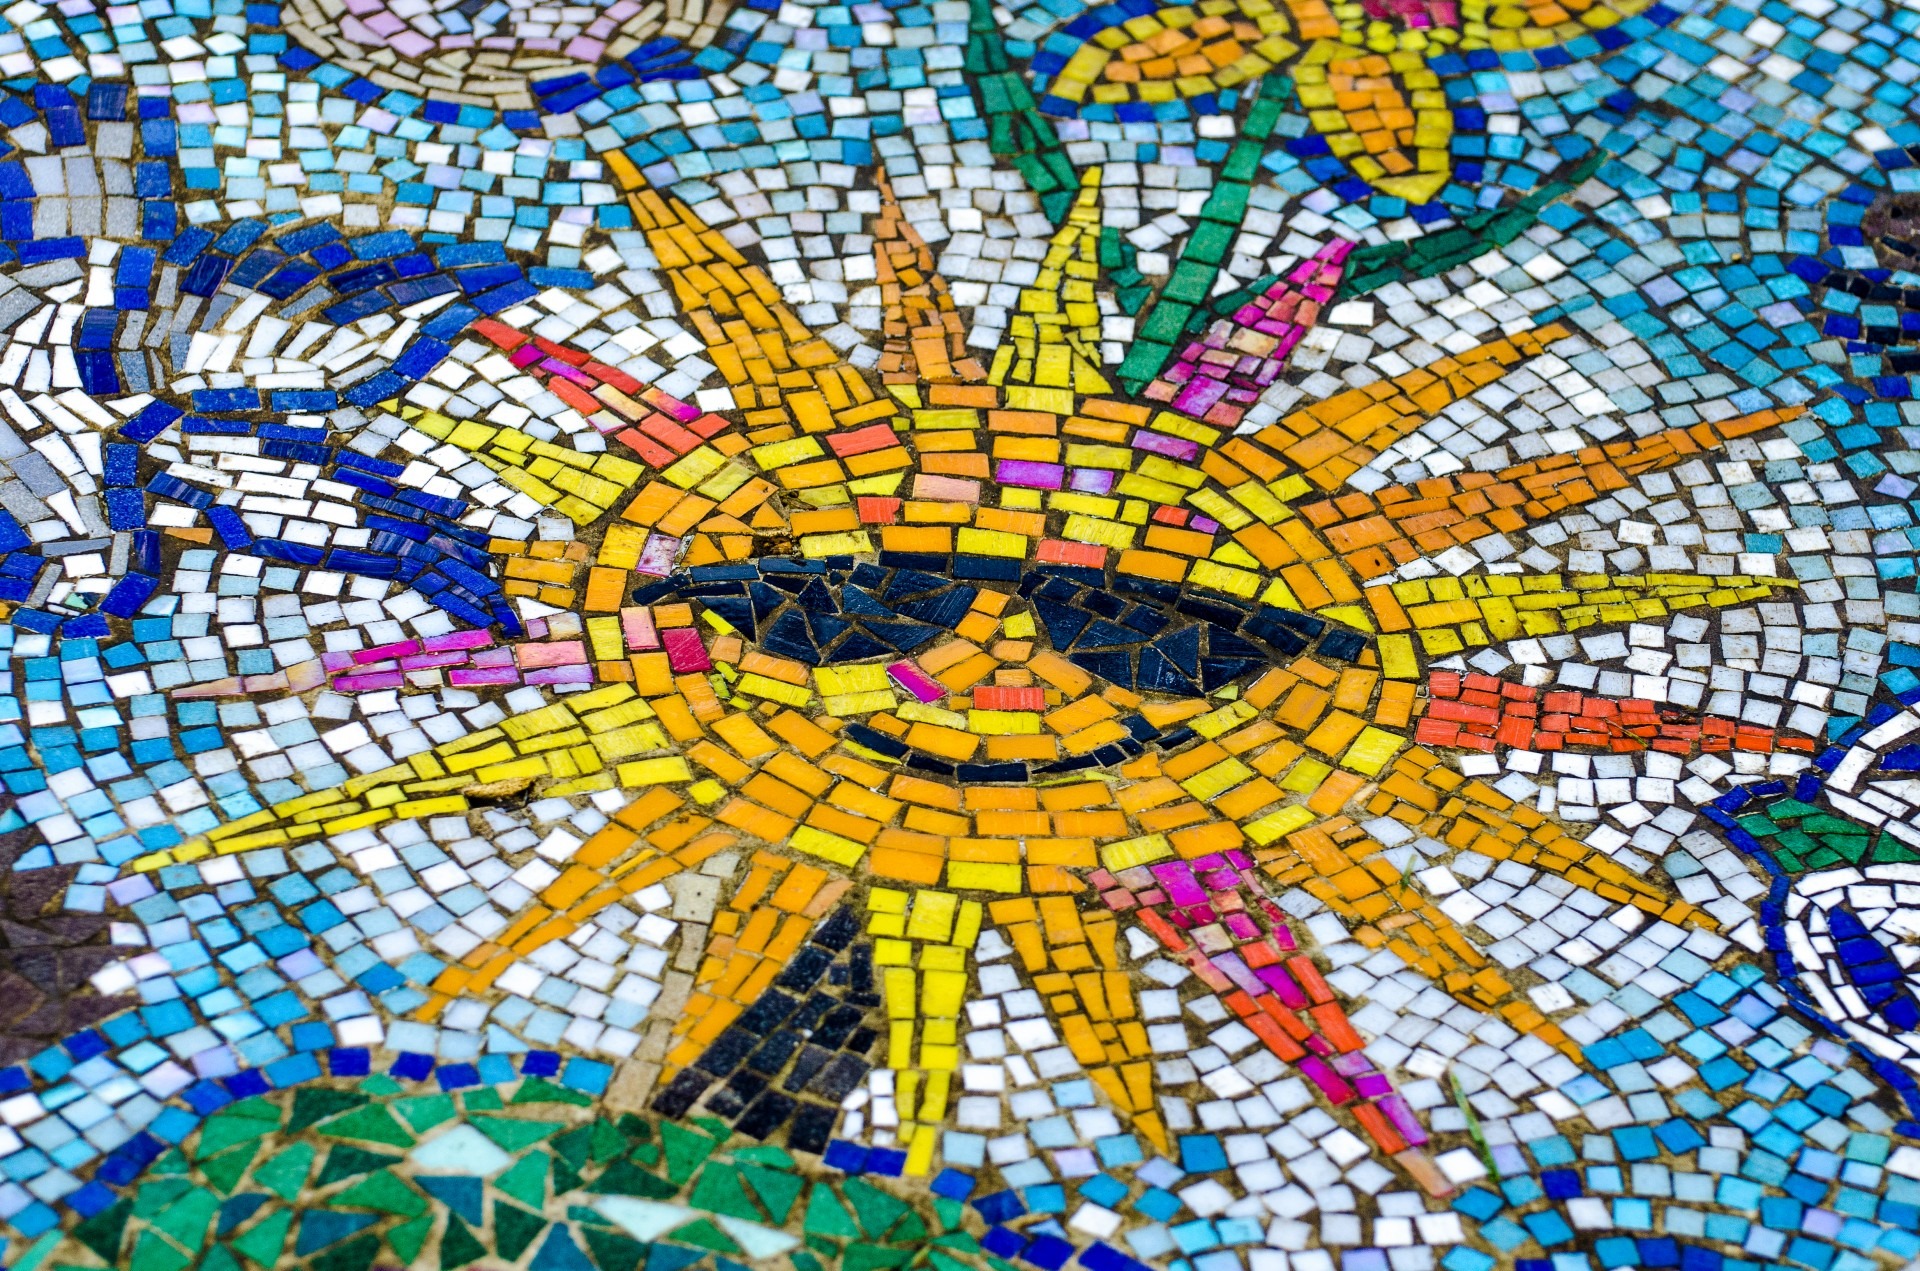
creative, sun, window, glass, stone, summer, pattern, circle, art, design, symmetry, mosaic, tiles, arts, psychedelic art